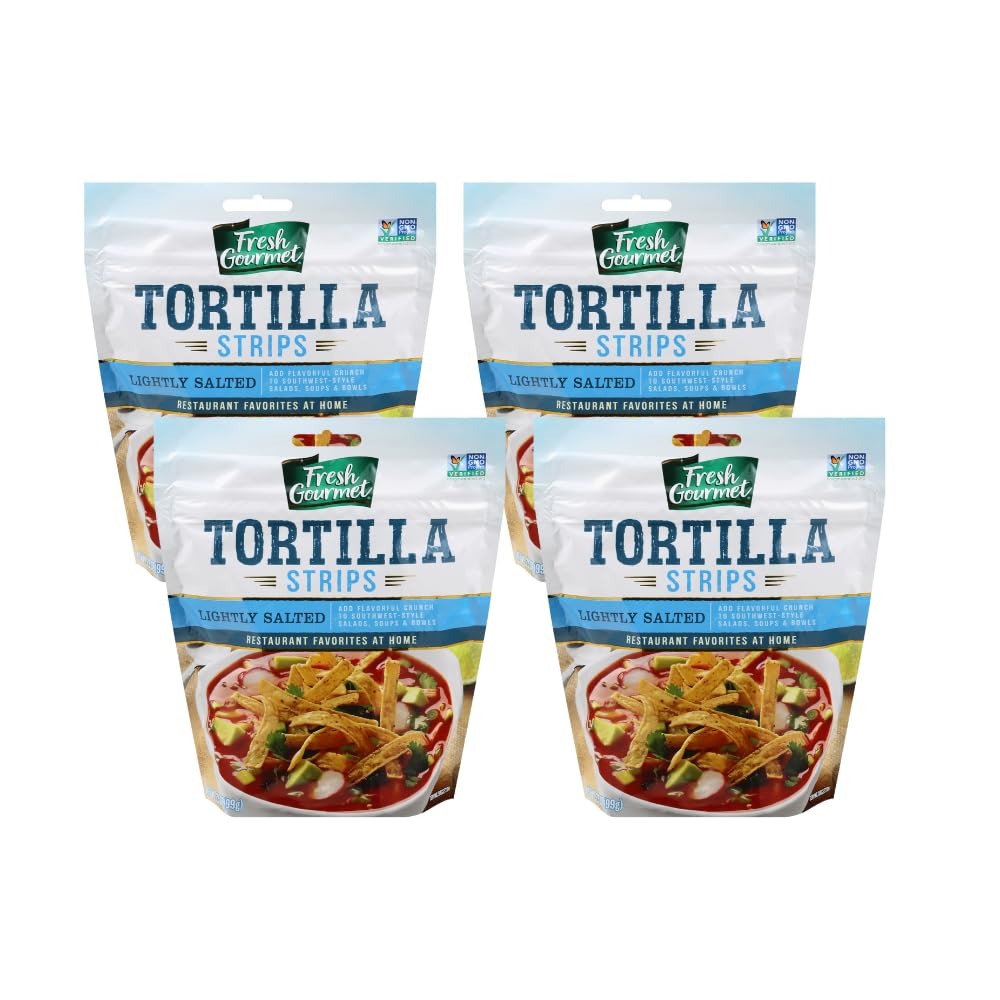
Item Name: Fresh Gourmet Tortilla Strips, Lightly Salted 3.5 Ounce (Pack of 4)
Bullet Point 1: Fresh Gourmet Tortilla Strips are crafted using high-quality ingredients, ensuring a delicious and satisfying snacking experience. The use of premium tortillas guarantees a crispy texture and authentic taste.
Bullet Point 2: Indulge in guilt-free snacking with the Lightly Salted flavor profile. These tortilla strips strike the perfect balance, offering a savory taste without overwhelming sodium content, making them an ideal choice for health-conscious consumers.
Bullet Point 3: Each purchase includes two 3.5-ounce packs, providing convenience and portion control. The resealable packaging ensures the strips stay fresh between snacking sessions, maintaining their crunch and flavor for longer periods.
Bullet Point 4: Beyond being a delightful standalone snack, Fresh Gourmet Tortilla Strips are versatile and can be used as a flavorful topping for salads, soups, or as a crunchy addition to your favorite dishes. Elevate your culinary creations with these tasty and convenient strips.
Bullet Point 5: Whether you're at work, on a road trip, or simply relaxing at home, these tortilla strips are the perfect on-the-go snack. The portable packaging makes it easy to enjoy a delicious and satisfying crunch wherever your day takes you.
Product Description: Lightly Salted Tortilla Strips are the perfect complement to your favorite soups and salads. Our Lightly Salted Tortilla Strips are the perfect complement to your favorite salads or side dishes. With just enough crunch and light seasoning to satisfy your snack craving, and just the right texture to lend that special touch to your dish, Fresh Gourmet Lightly Salted Tortilla Strips are the perfect addition to your meal. At Fresh Gourmet, we bring good taste to your table – every day. Fresh Gourmet is the number one brand of croutons and salad toppings sold in the world. Long known for the innovative approach that inspired the original produce crouton, the Fresh Gourmet brand offers the largest variety of salad toppings available on the market today. As salad toppings experts, Fresh Gourmet sets the pace with today`s trends, offering busy cooks the crunch, flavor and texture that transform everyday dishes into memorable meals in minutes. For nearly 30 years, Fresh Gourmet continues to be the one brand you turn to for the Crunch You Crave!
Value: 3.5
Unit: Ounce

Price: 25.18